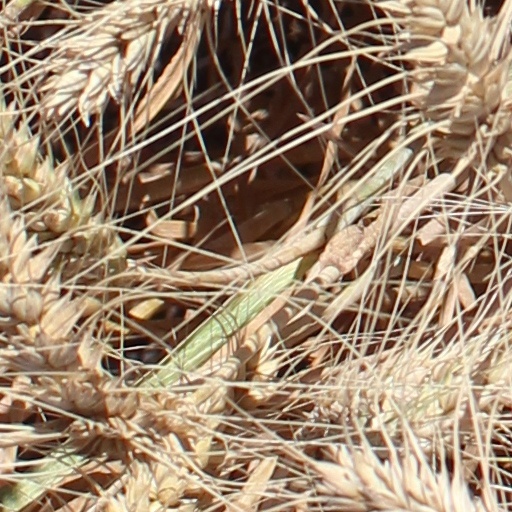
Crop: wheat